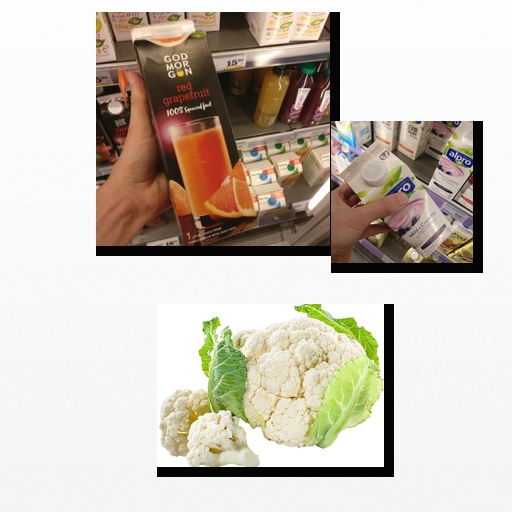
Food items: soyghurt, red_grapefruit_juice, cauliflower